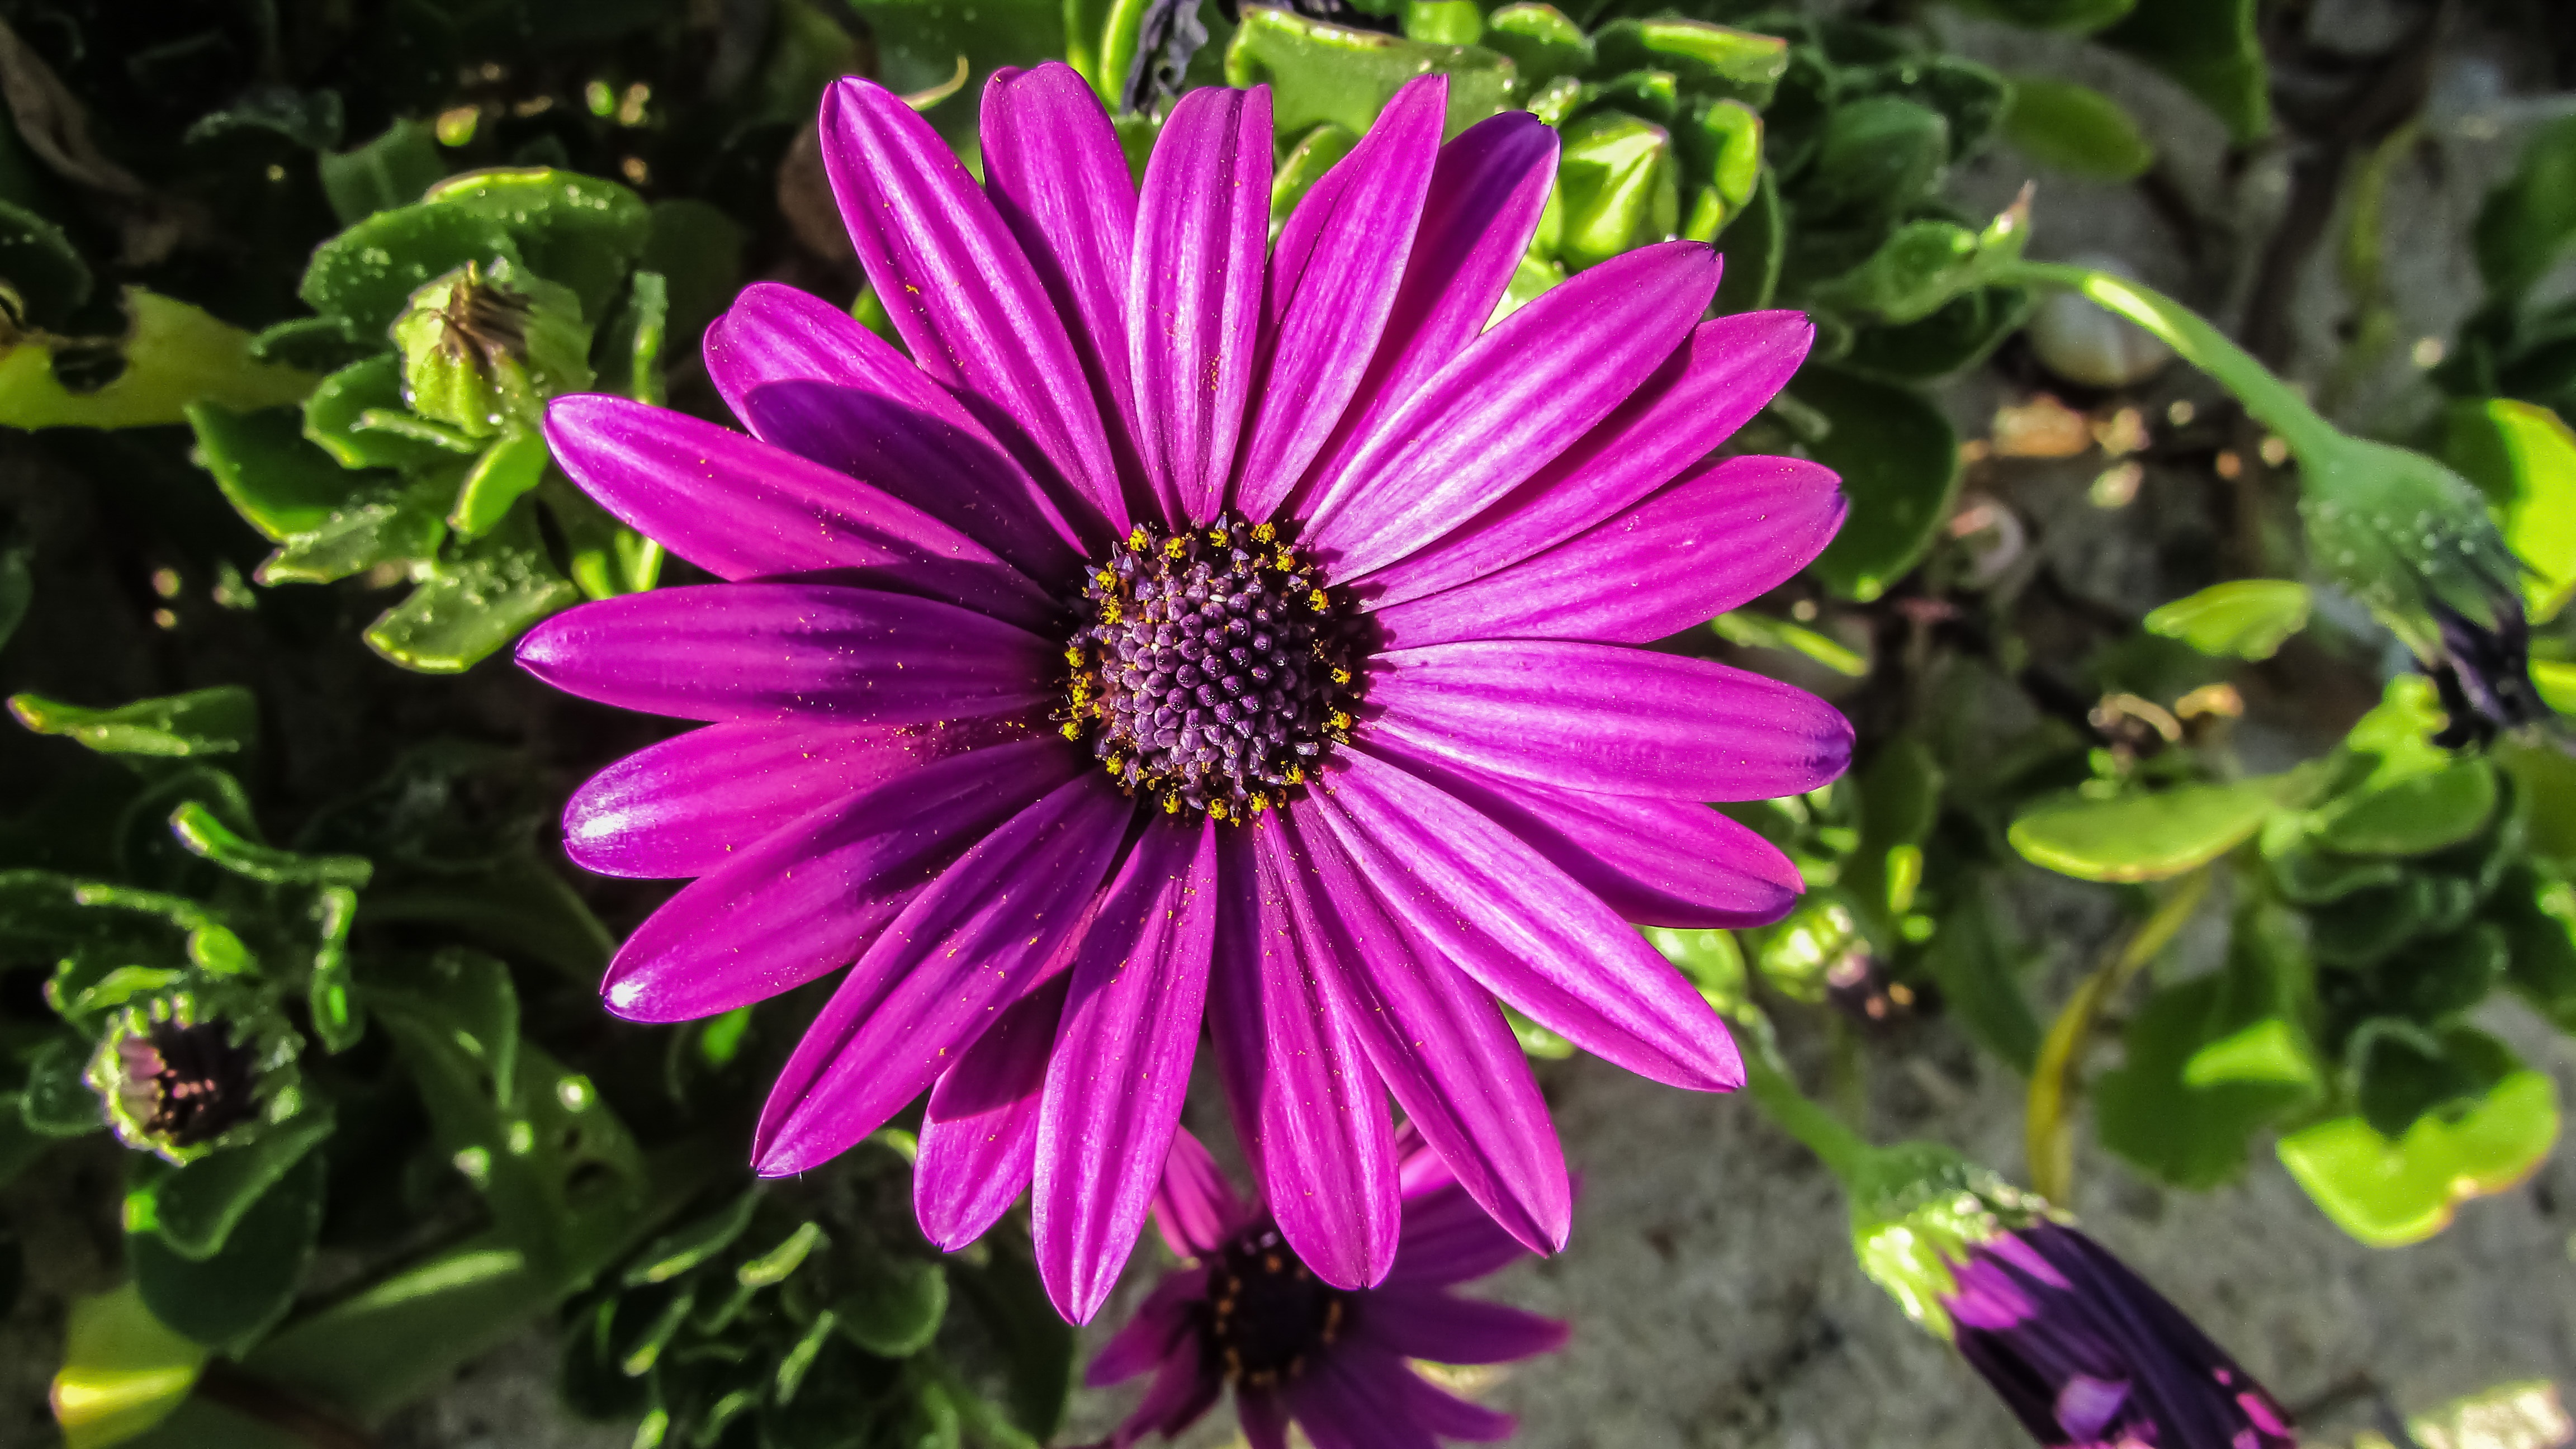
nature, blossom, plant, flower, purple, petal, spring, botany, garden, flora, wildflower, floristry, osteospermum, macro photography, flowering plant, daisy family, african daisy, daisybush, annual plant, land plant